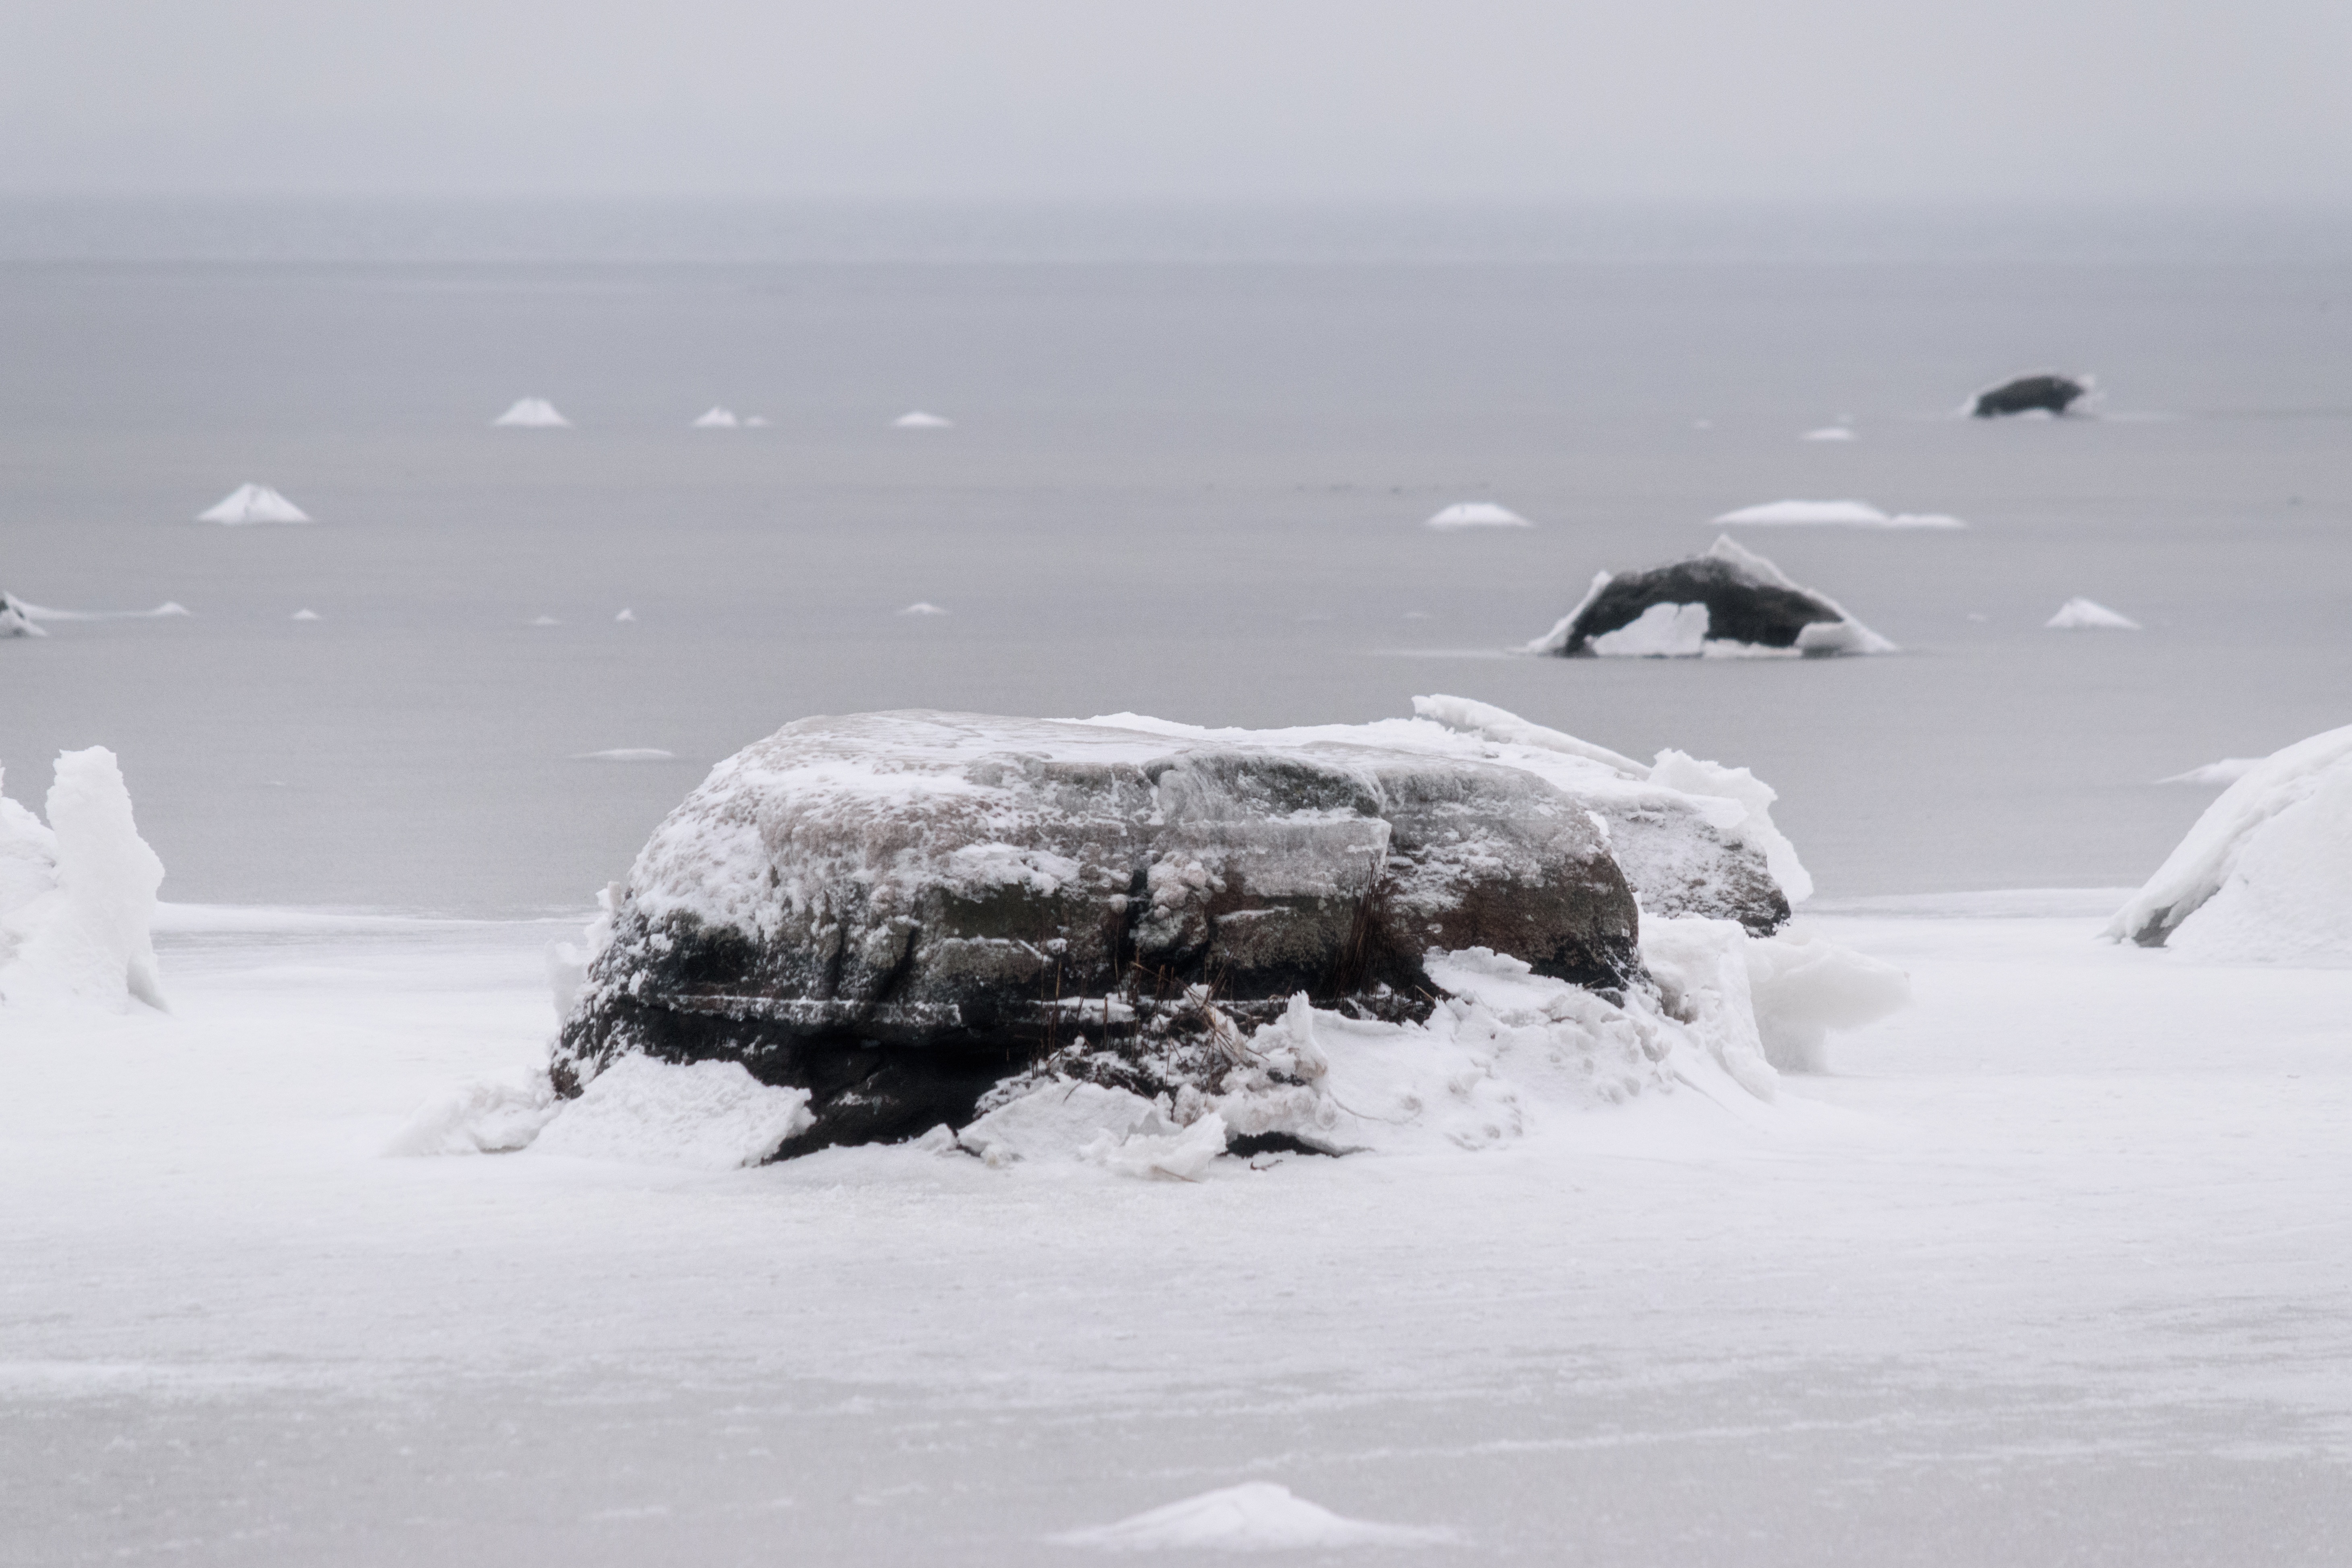
landscape, sea, water, nature, outdoor, snow, winter, white, lake, ice, weather, frozen, arctic, monochrome, season, rocks, blizzard, freezing, arctic ocean, flightless bird, atmospheric phenomenon